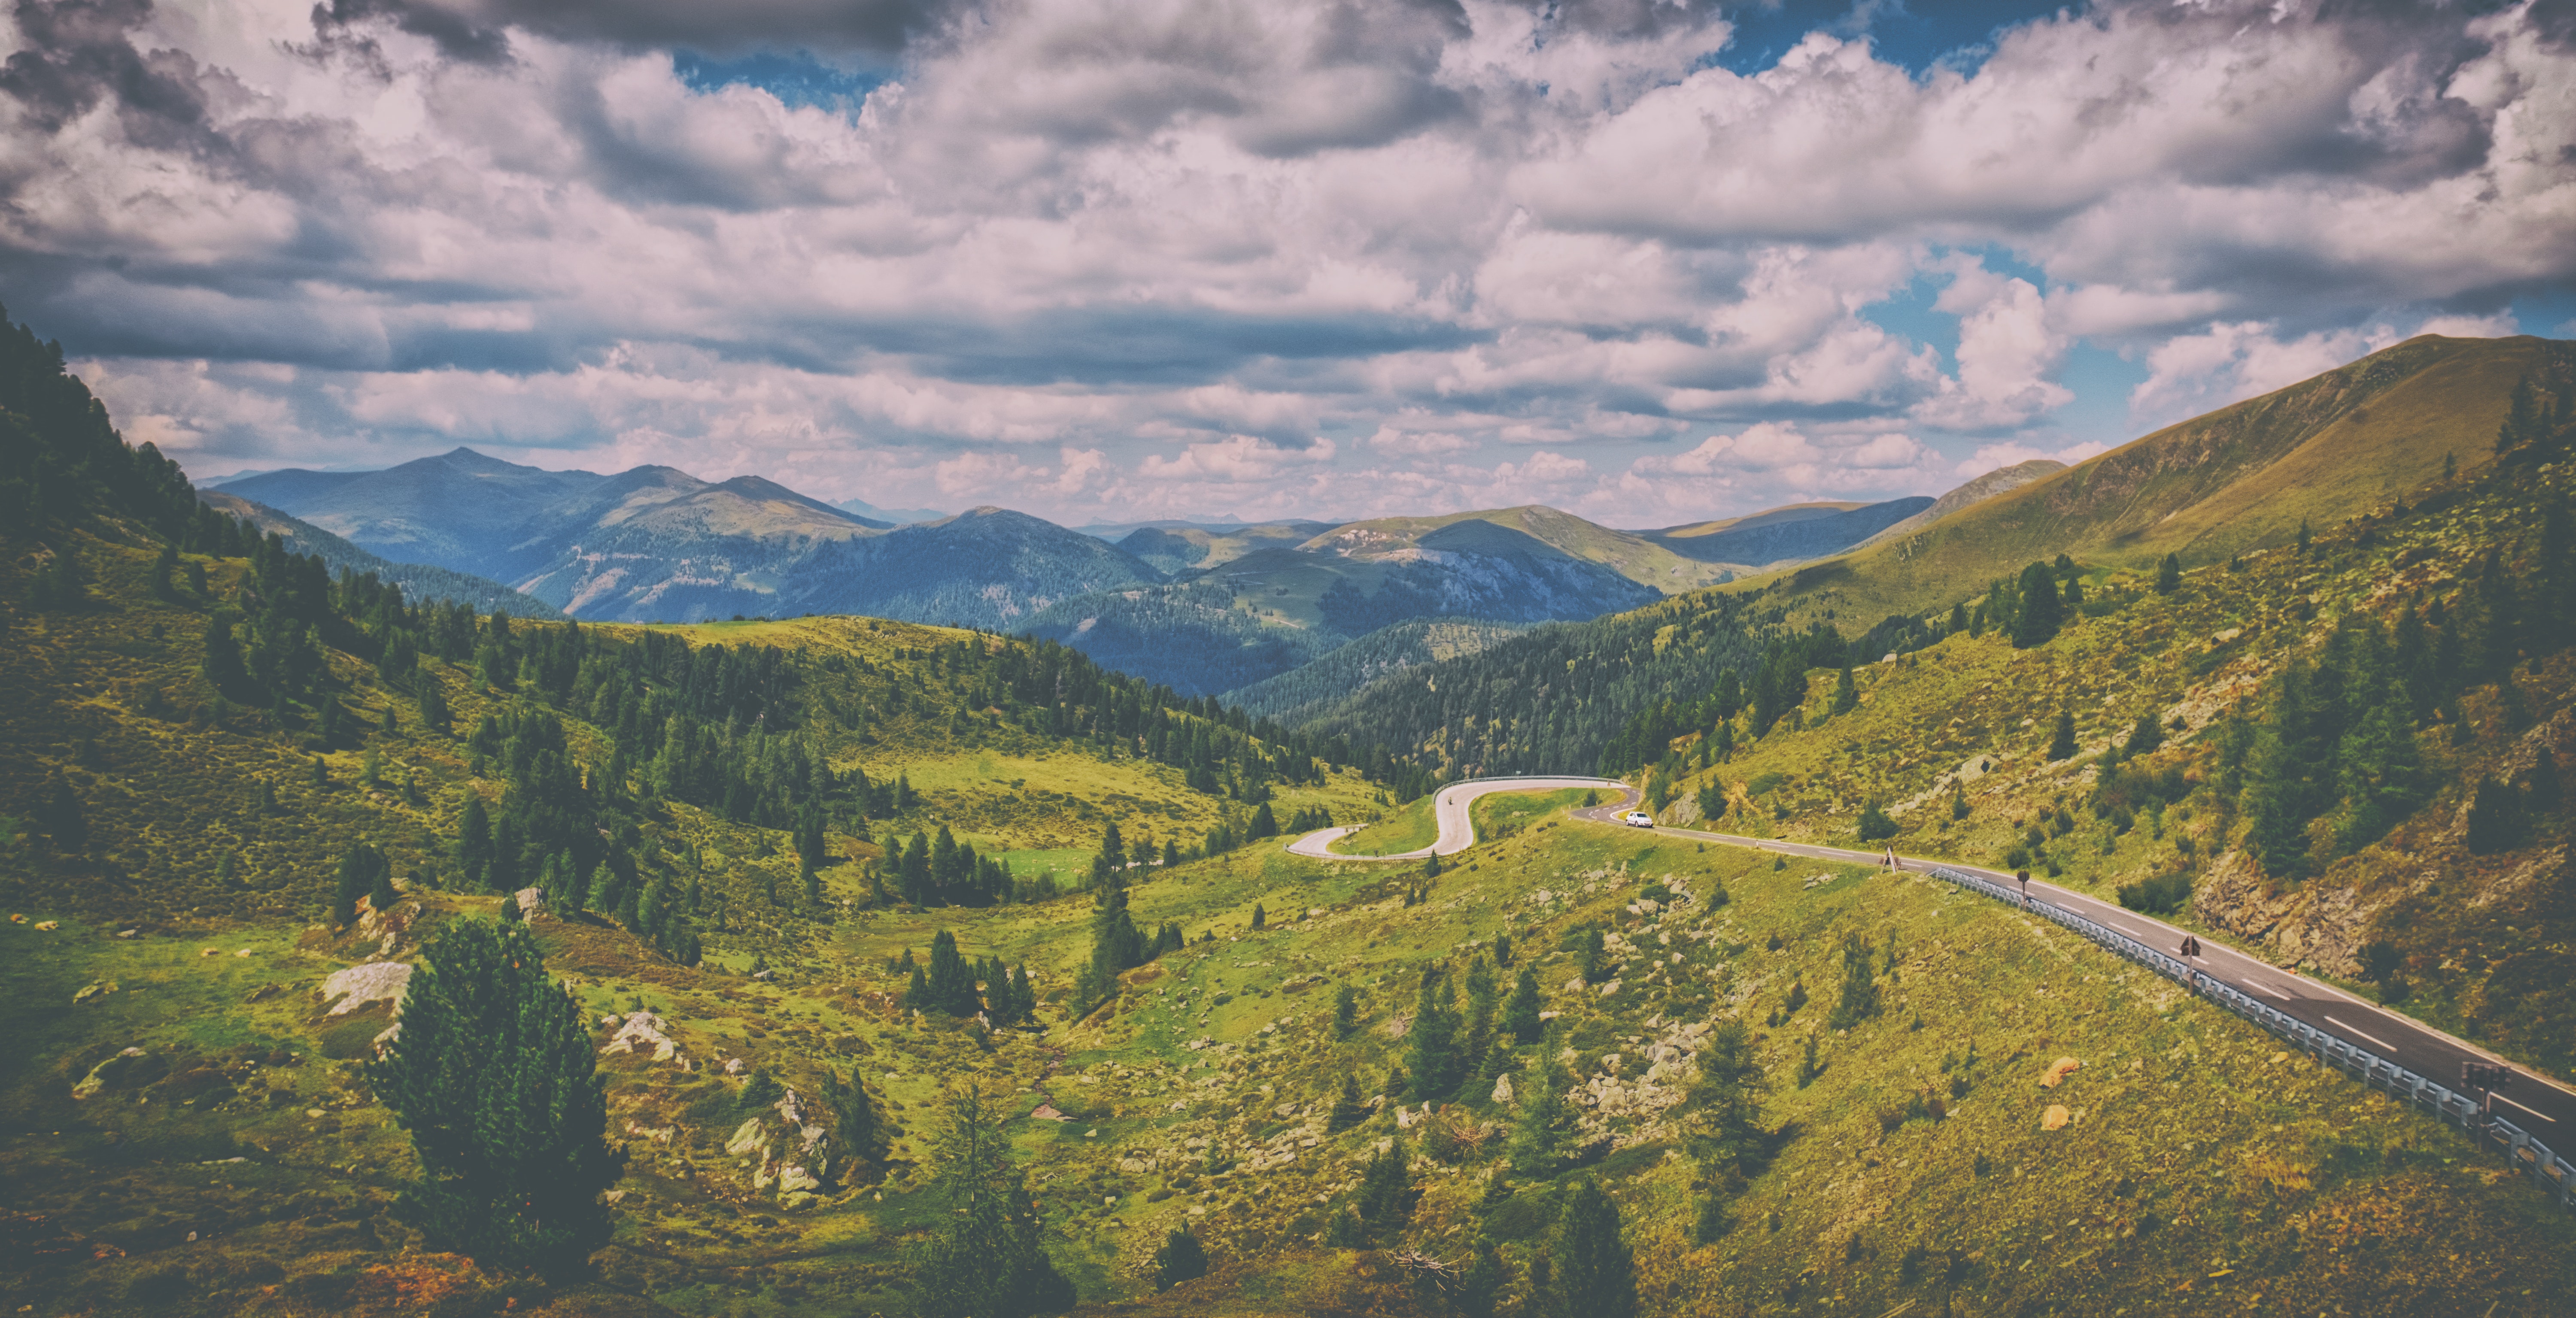
mountainous landforms, nature, mountain, highland, cloud, sky, wilderness, mountain range, mountain pass, valley, mount scenery, ridge, tree, leaf, national park, hill, hill station, meteorological phenomenon, fell, biome, landscape, alps, grass, forest, escarpment, road, plateau, elevation, aerial photography, meadow